Federal Council for the Advancement of Aborigines and Torres Strait Islanders

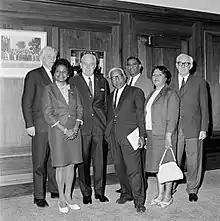
Gordon Bryant (left), Harold Holt, and Bill Wentworth (right) meeting with FCAATSI representatives – from left to right, Faith Bandler, Douglas Nicholls, Burnum Burnum, and Winnie Branson

In 1962, a national campaign was launched, following a petition raised to a national level based on work done by the Council for Aboriginal Rights (CAR) in Melbourne, in order to push for a more active involvement in Aboriginal affairs at a Commonwealth level. By the end of the year, the petition had over 100,000 signatures, and after continuous lobbying, members of the council were able to meet with Prime Minister Robert Menzies in 1965. This meeting was considered to have been crucial in the change in government attitude, which led to the hugely successful 1967 Referendum, giving the Australian Parliament the power to legislate for Aboriginal peoples.